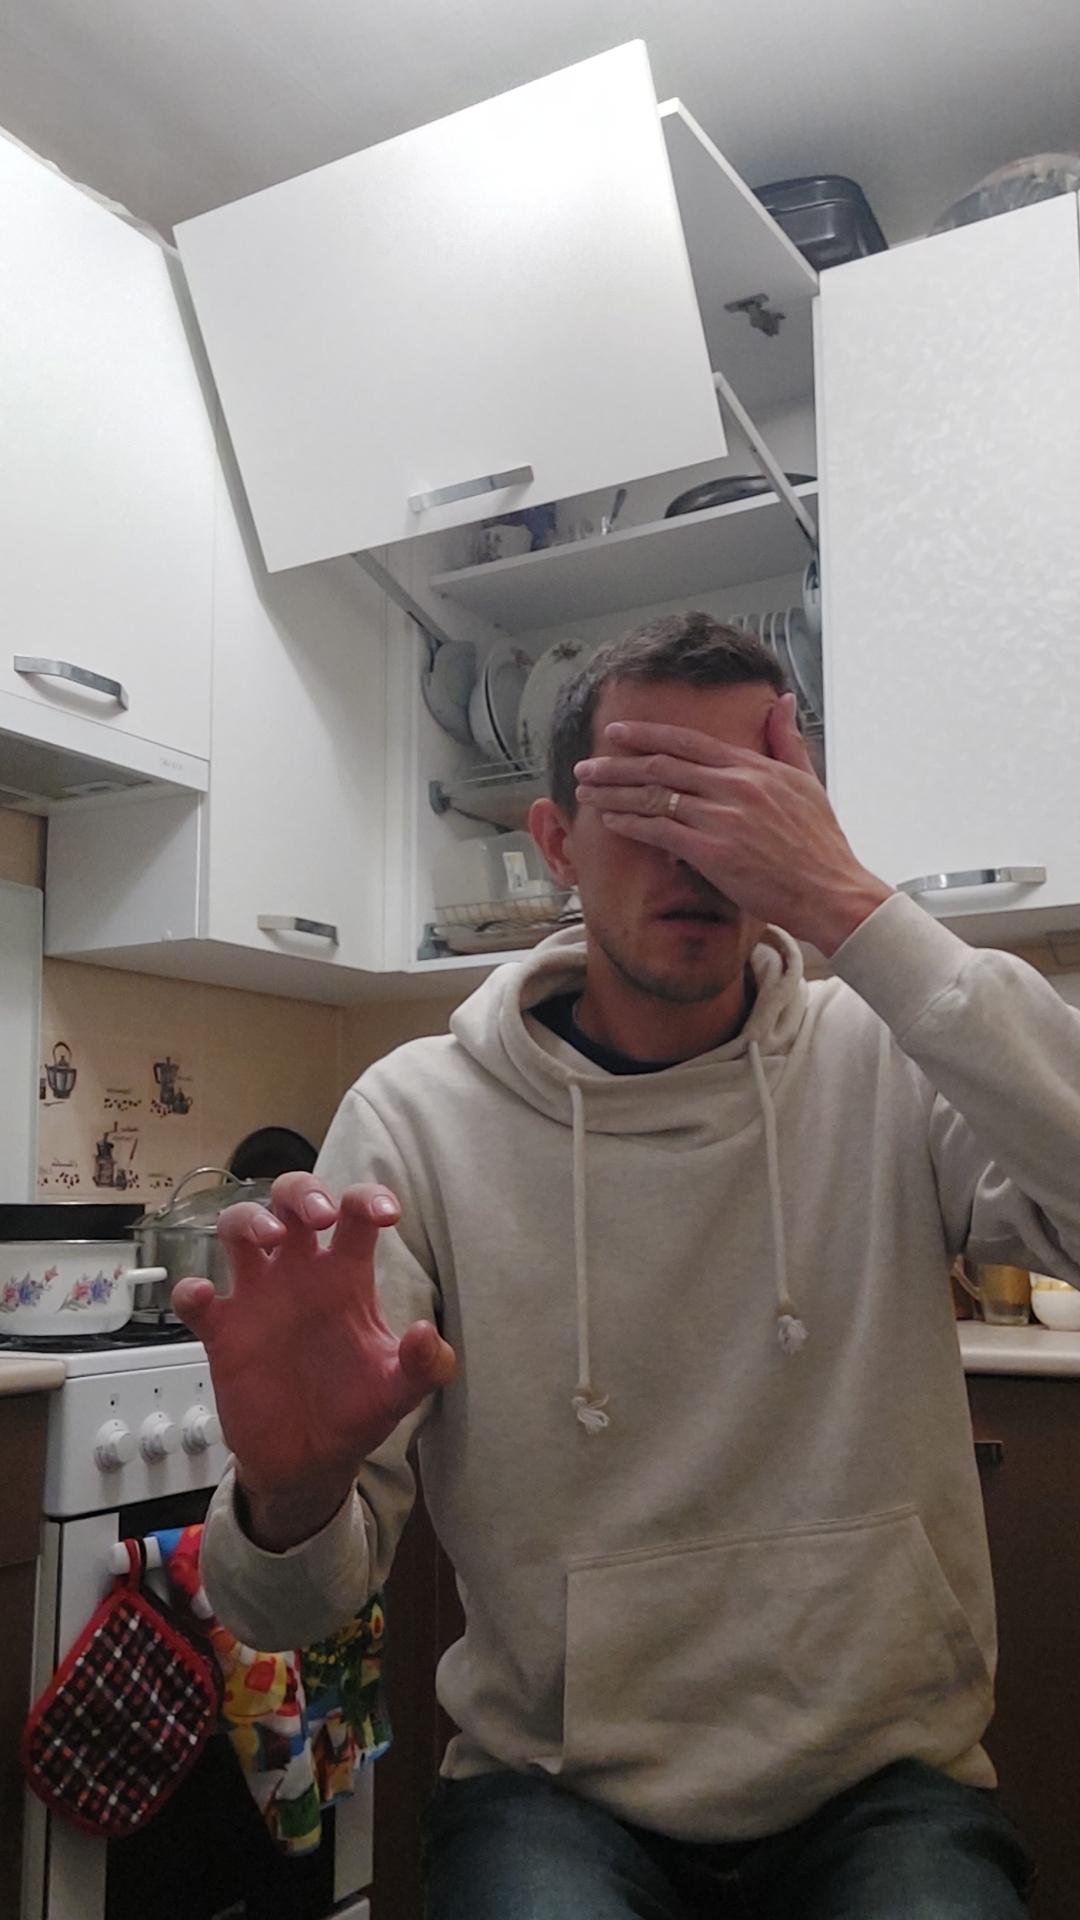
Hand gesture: grabbing